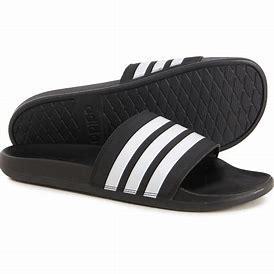
Brand: Adidas
Model: Adilette Comfort